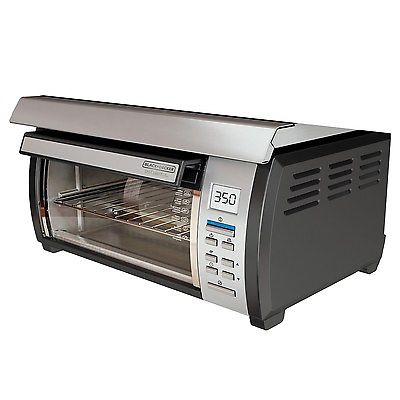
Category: toaster